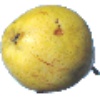
Label: pear_monster